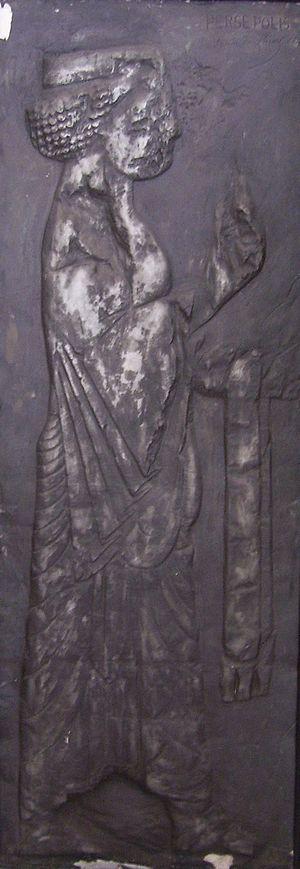
Lottinoplastie sur le Tatchara en 1845, Musée de Bernay. Patine métallisée. Personnage féminin en pied de profil droit. Dim.: 175 x 62 x 6,6 cm
Pierre-Victorien Lottin, dit Victor Lottin de Laval, né à Orbec le 19 septembre 1810, mort à Menneval le 23 février 1903, est un archéologue et peintre orientaliste français.